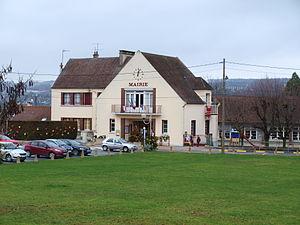
Chierry (Aisne, France)
Chierry est une commune française située dans le département de l'Aisne, en région Hauts-de-France.